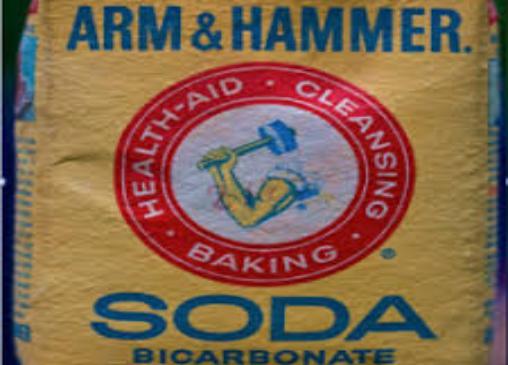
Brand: Bacon soda
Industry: Food